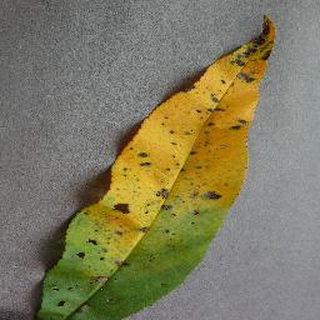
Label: peach_bacterial_spot